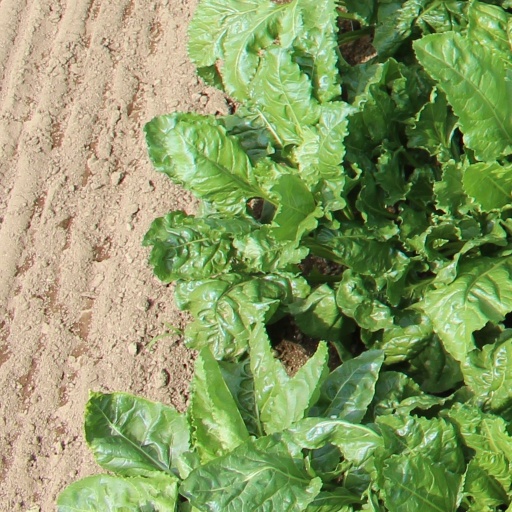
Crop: sugar beet